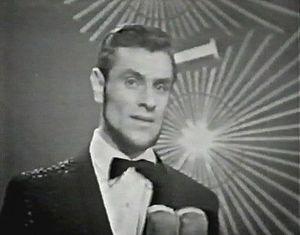
La Finlande a participé au Concours Eurovision de la chanson 1965 le 20 mars à Naples, en Italie. C'est la 5ᵉ participation de la Finlande au Concours Eurovision de la chanson.
La Finlande participe au Concours Eurovision de la chanson, depuis sa sixième édition, en 1961, et l’a remporté à une reprise, en 2006.